Glenn Curtiss

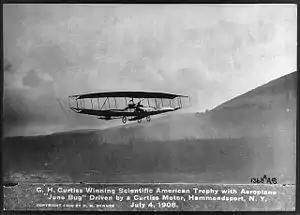
The "June Bug" on its prize-winning historic flight with Curtiss at the controls

Curtiss began his career as a Western Union bicycle messenger, a bicycle racer, and bicycle-shop owner. In 1901, he developed an interest in motorcycles when internal-combustion engines became more available. In 1902, Curtiss began manufacturing motorcycles with his own single-cylinder engines. His first motorcycle's carburetor was adapted from a tomato soup can containing a gauze screen to pull the gasoline up by capillary action. In 1903, he set a motorcycle land speed record at for one mile (1.6 km). When E.H. Corson of the Hendee Mfg Co (manufacturers of Indian motorcycles) visited Hammondsport in July 1904, he was amazed that the entire Curtiss motorcycle enterprise was located in the back room of the modest "shop". Corson's motorcycles had just been trounced the week before by "Hell Rider" Curtiss in an endurance race from New York to Cambridge, Maryland.